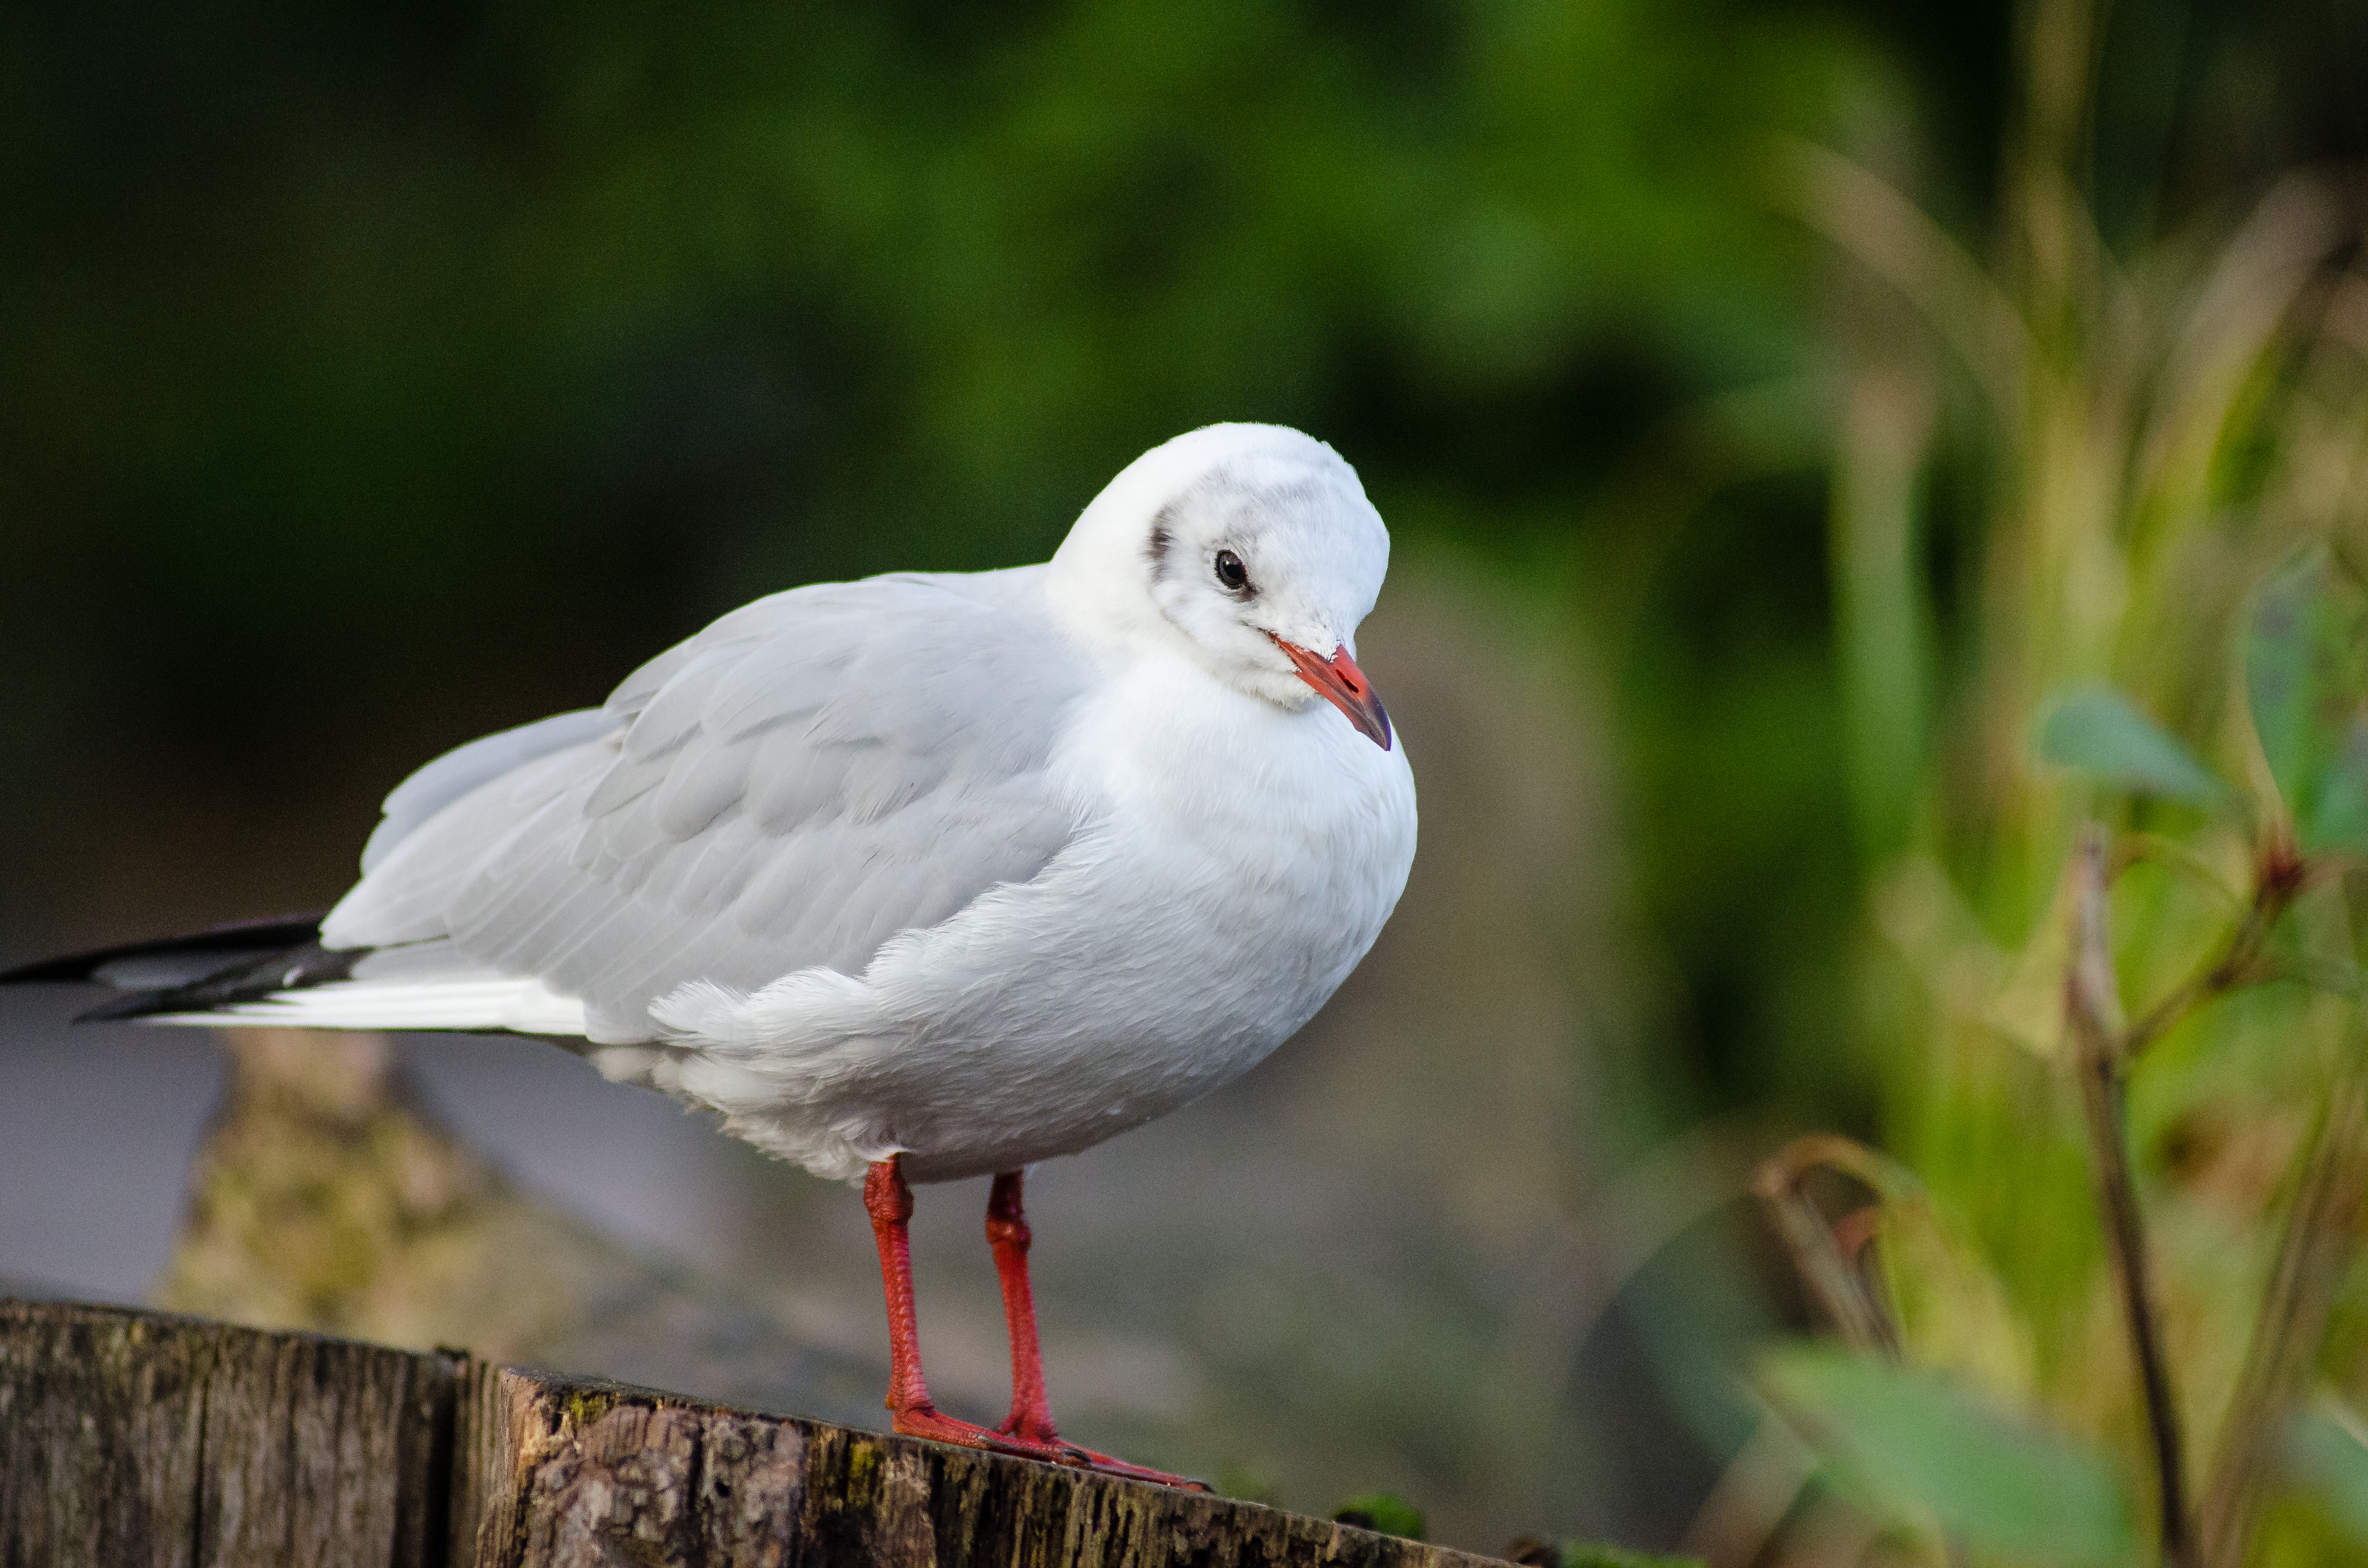
bird, wing, bokeh, white, stump, feet, animal, seabird, wildlife, zoo, high, red, gull, beak, sitting, calm, fauna, birds, grey, aves, feathers, wings, animals, rot, vertebrate, flgel, tier, iso, tiere, vogel, weis, schnabel, federn, grau, curious, stumpf, sitzen, sitzend, neugierig, ridibundus, ruhig, lachmwe, chroicocephalus, fuse, charadriiformes